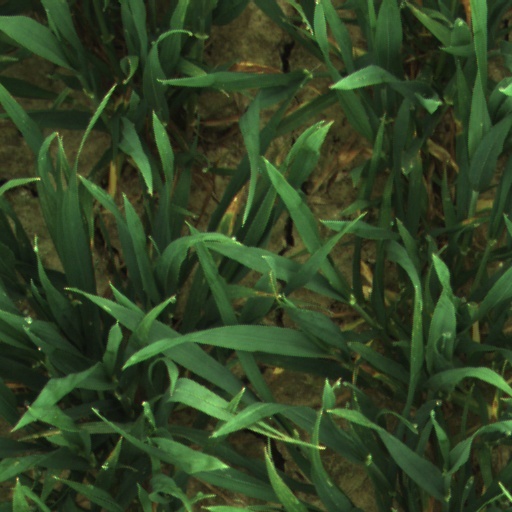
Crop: wheat